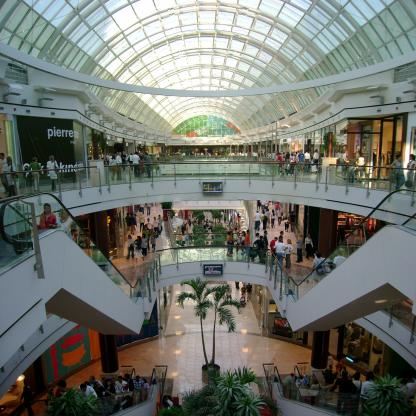
Scene: Indoor